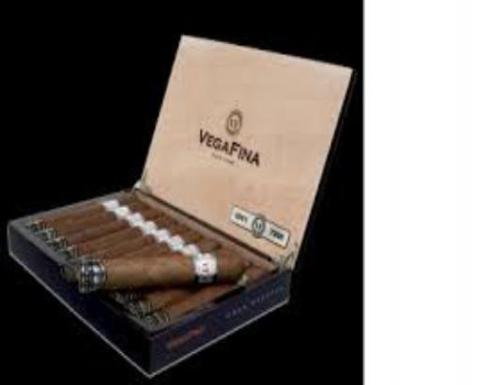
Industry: Necessities